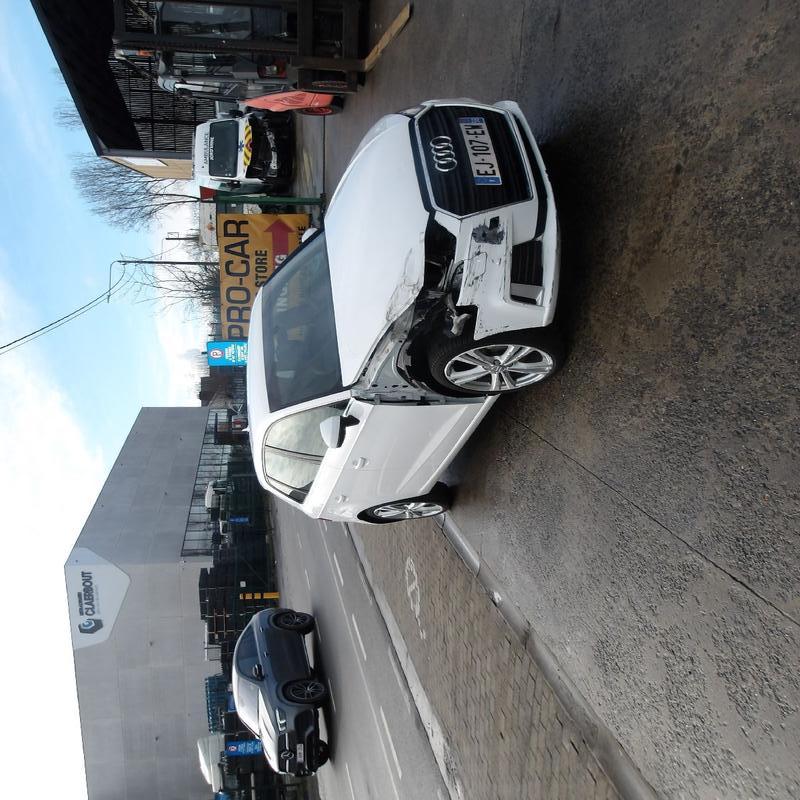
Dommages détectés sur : pare-choc avant, feu avant droit, feu avant gauche, capot, aile avant droite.
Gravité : majeur